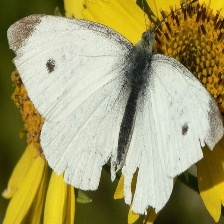
Species: CABBAGE WHITE
Butterfly family (ImageNet category): cabbage_butterfly